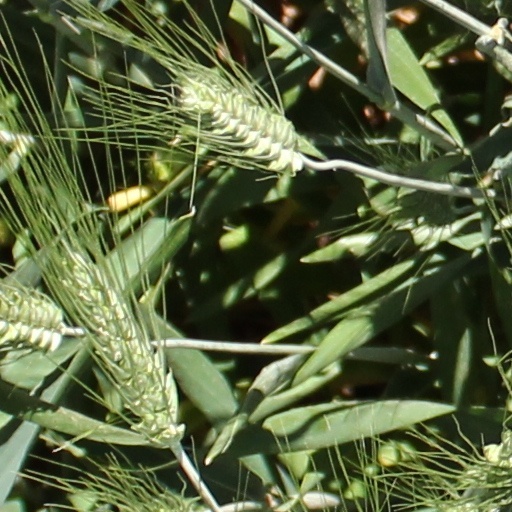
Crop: wheat